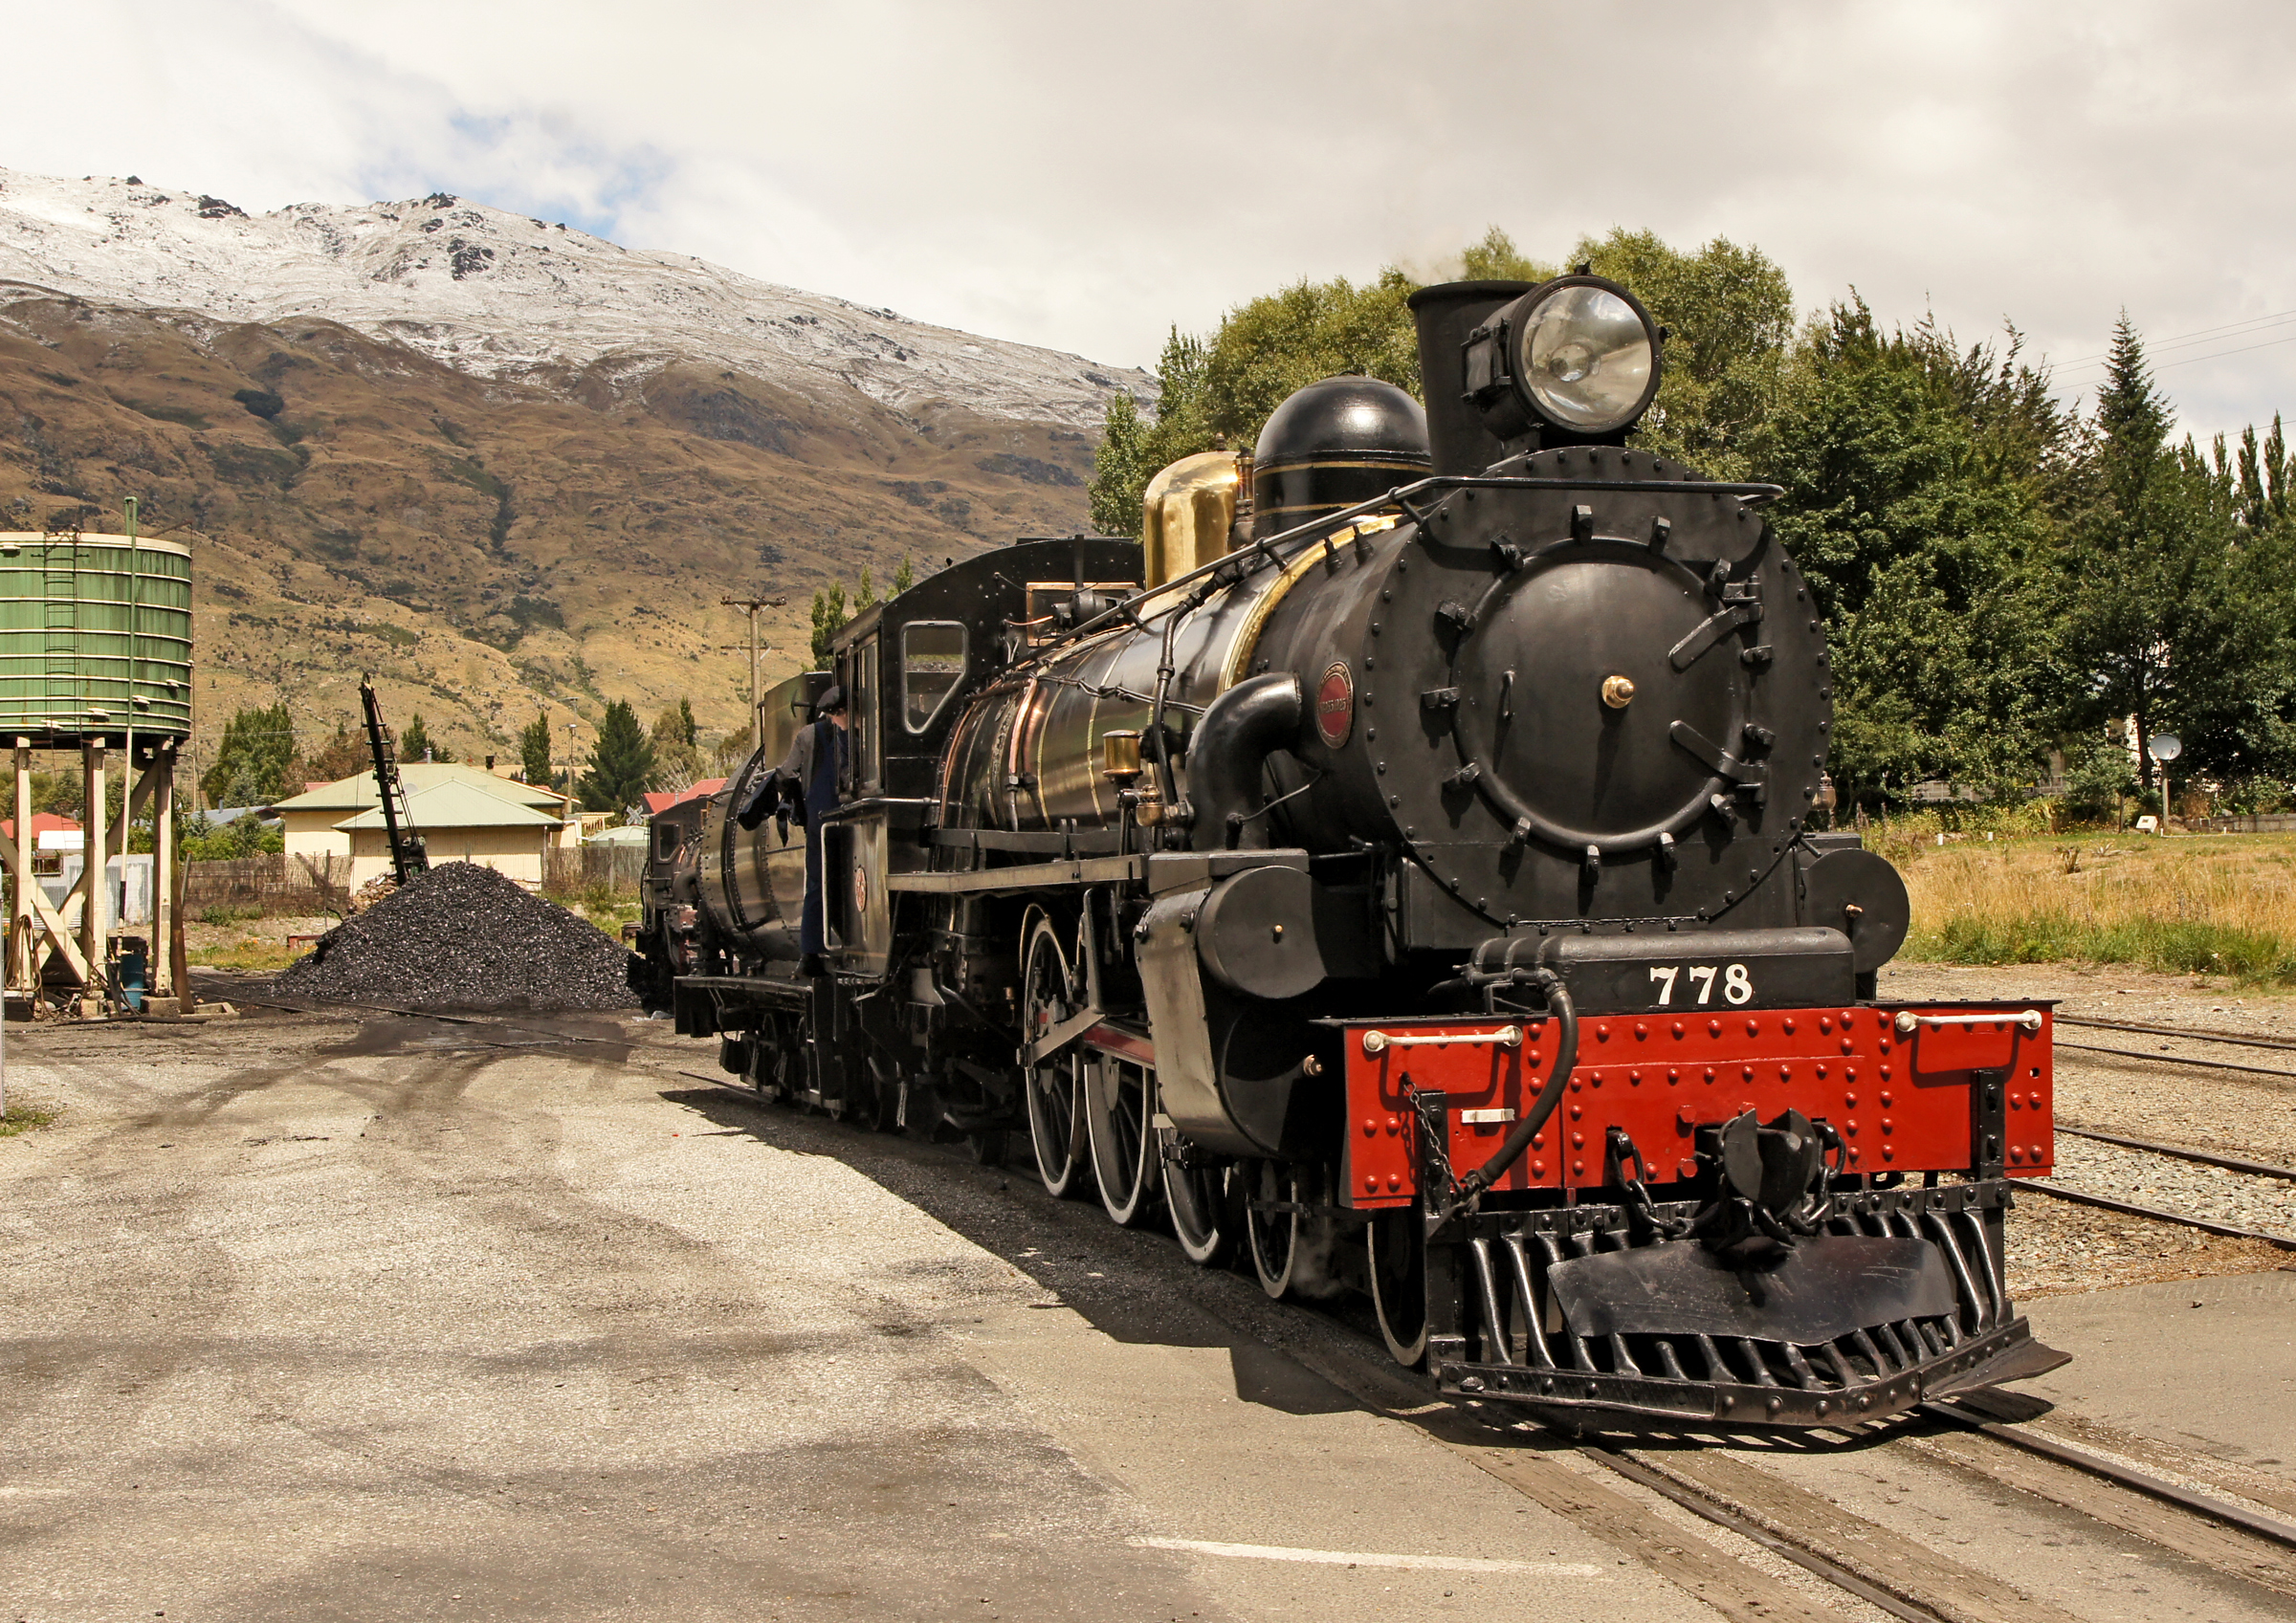
track, train, transport, vehicle, locomotive, steam engine, rail transport, land vehicle, rolling stock